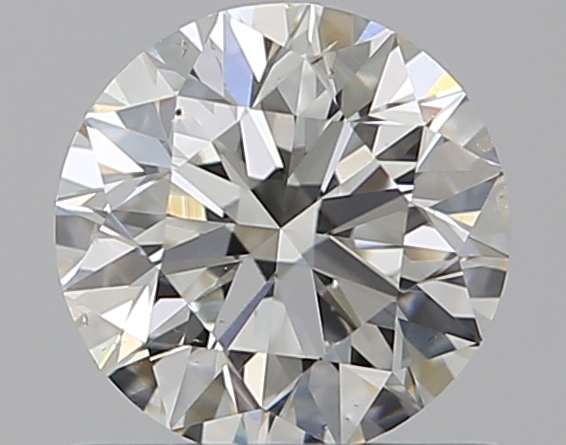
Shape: round
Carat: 0.7
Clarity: SI1
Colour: H
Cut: EX
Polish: EX
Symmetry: EX
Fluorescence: F
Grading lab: GIA
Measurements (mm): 5.65 x 5.69 x 3.55